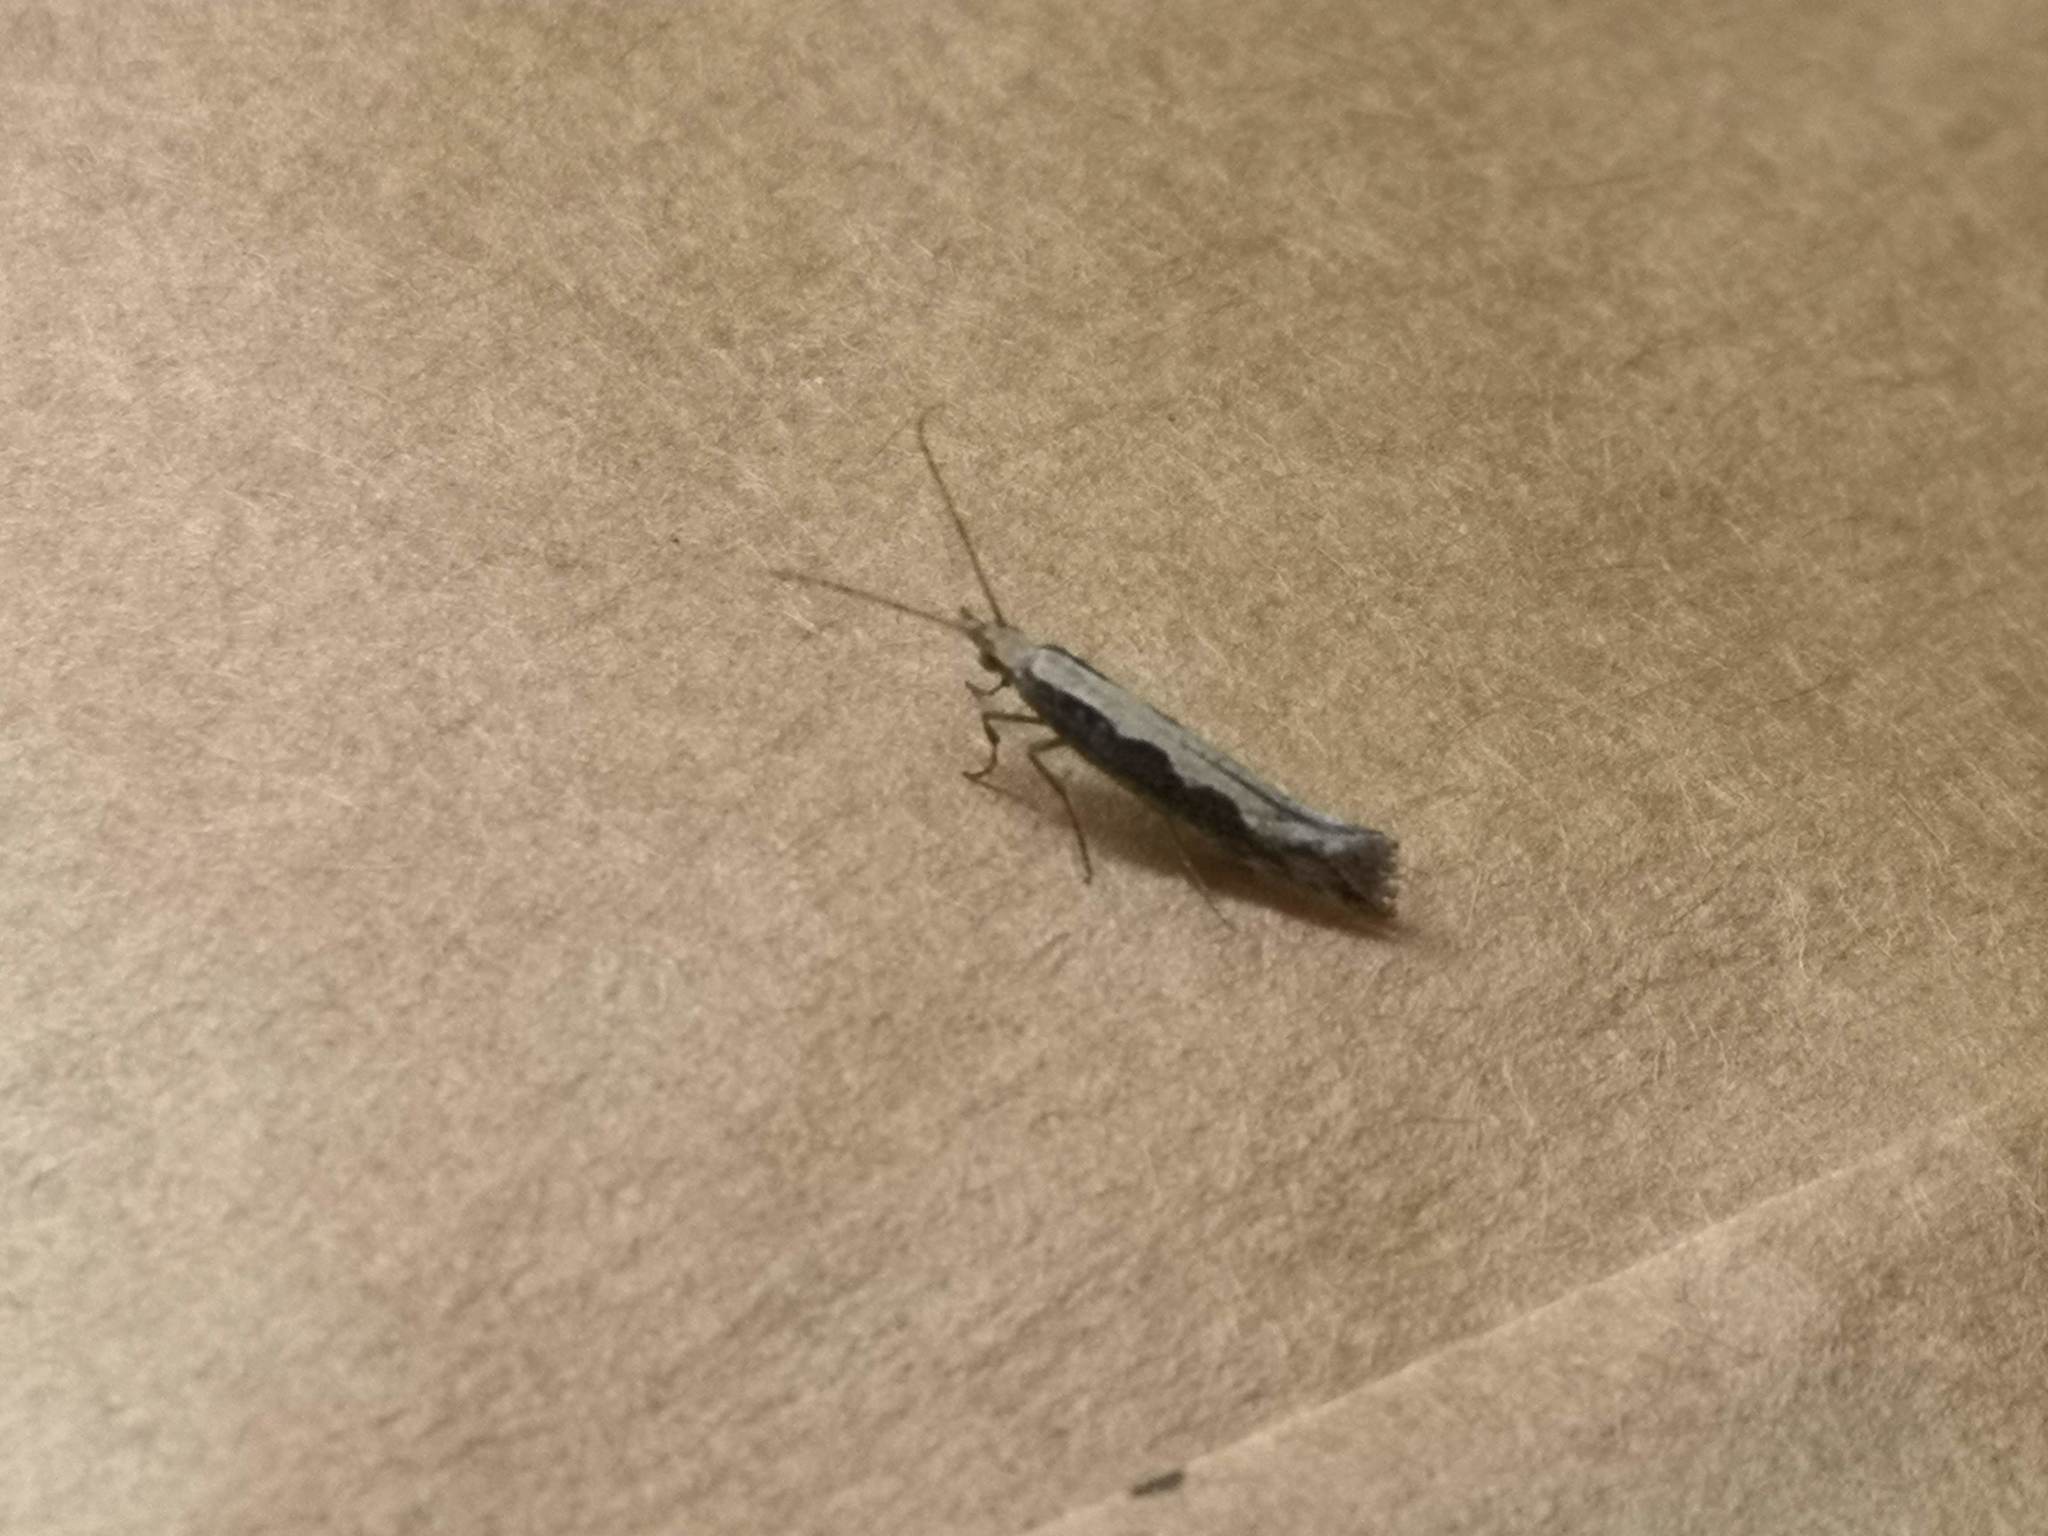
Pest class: diamondback_moth